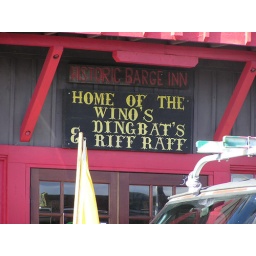
bar sign in Newport.jpg